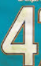
Number: 4